Maja blanca
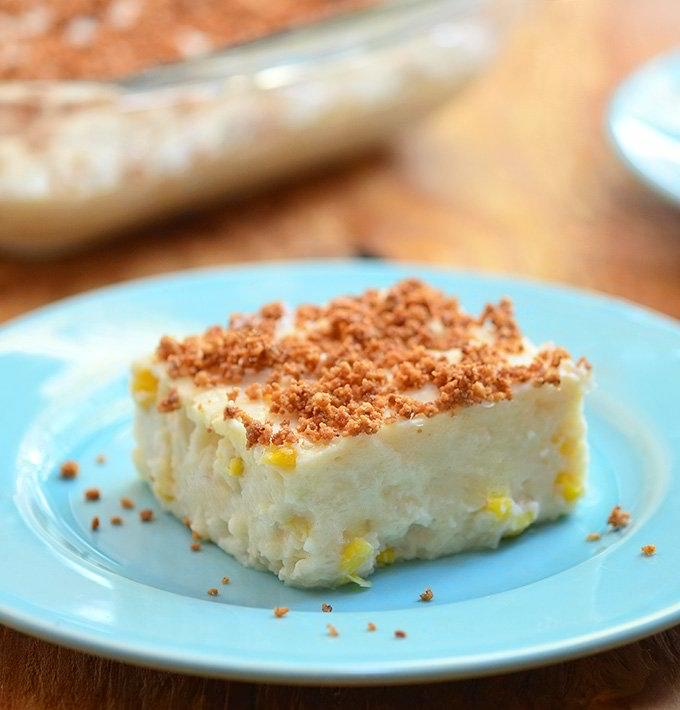
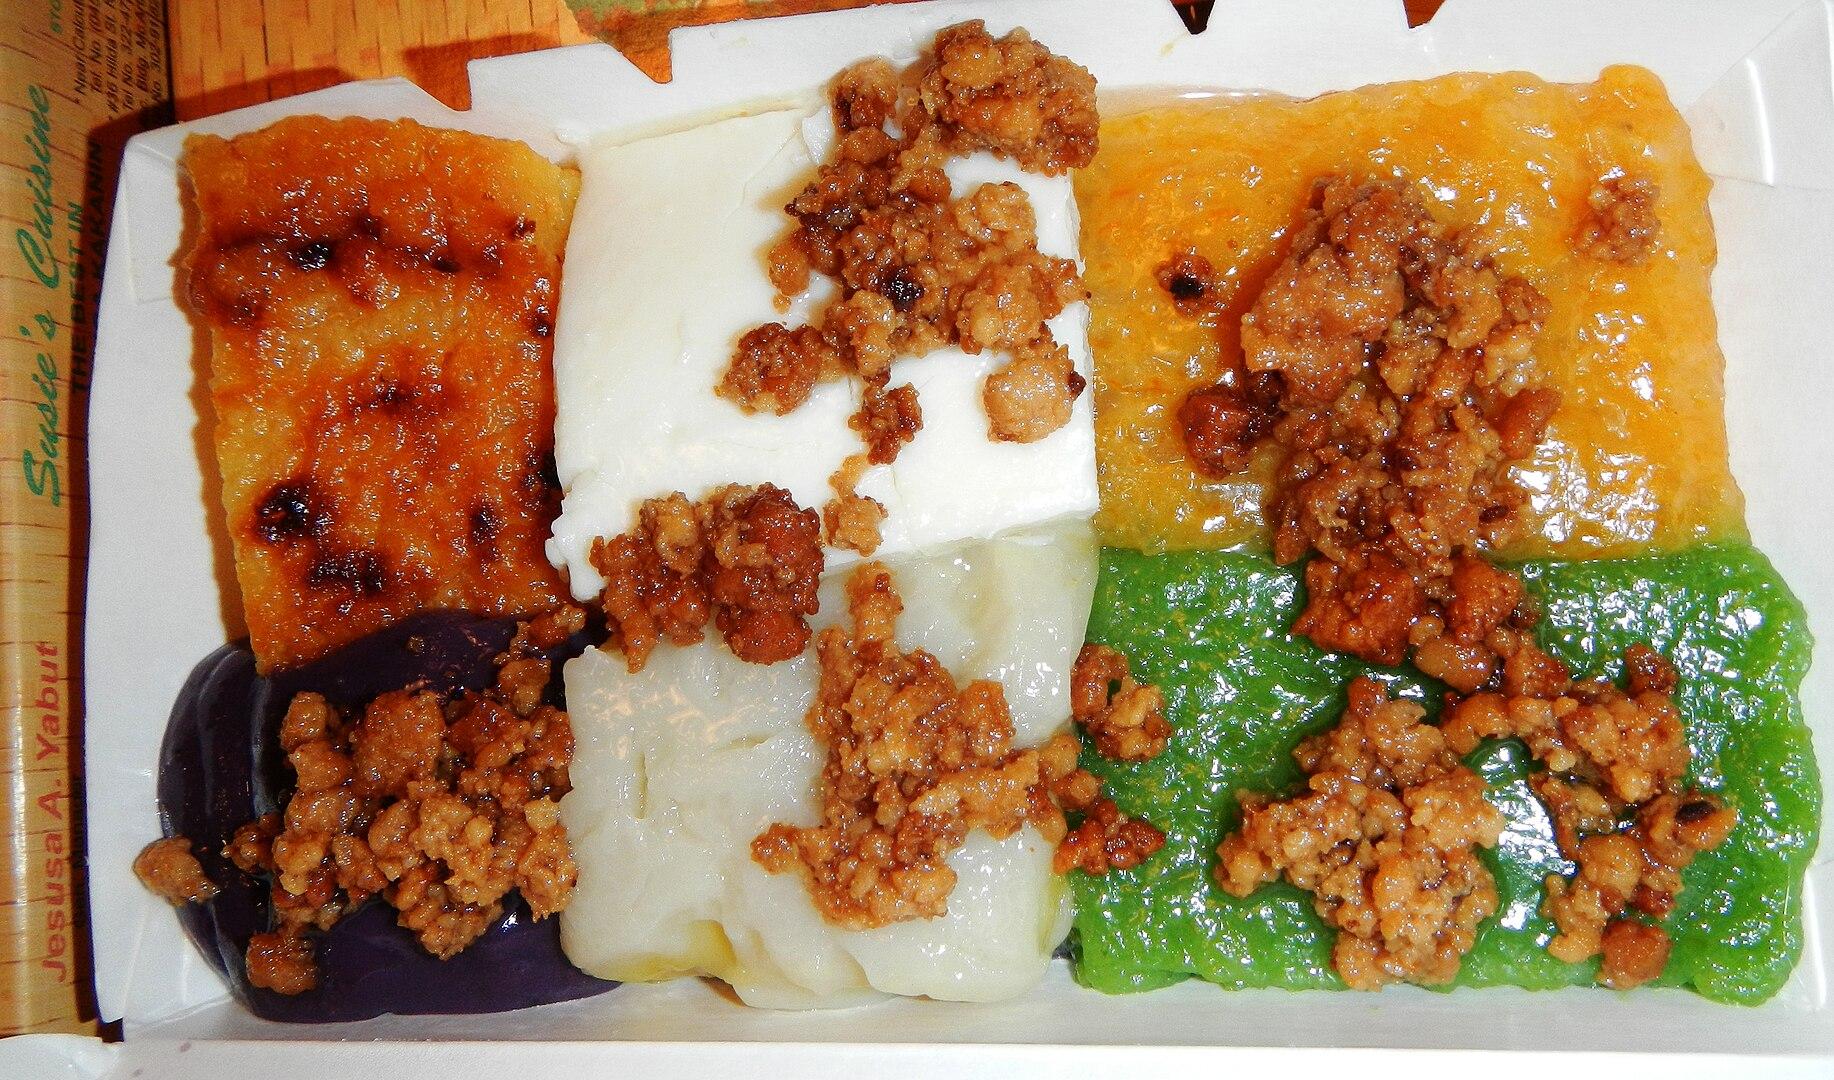
Also known as:
jv - Javanese: Maja blanca
Category: dessert (rice pudding)
Cuisine: Filipino
Associated cuisines: Filipino
Area: Philippines
Countries: Philippines
Region: South Eastern Asia, , , ,
The dish is a dessert with a gelatin-like consistency made primarily from coconut milk. Also known as coconut pudding, it is usually served during fiestas and during the holidays, especially Christmas.